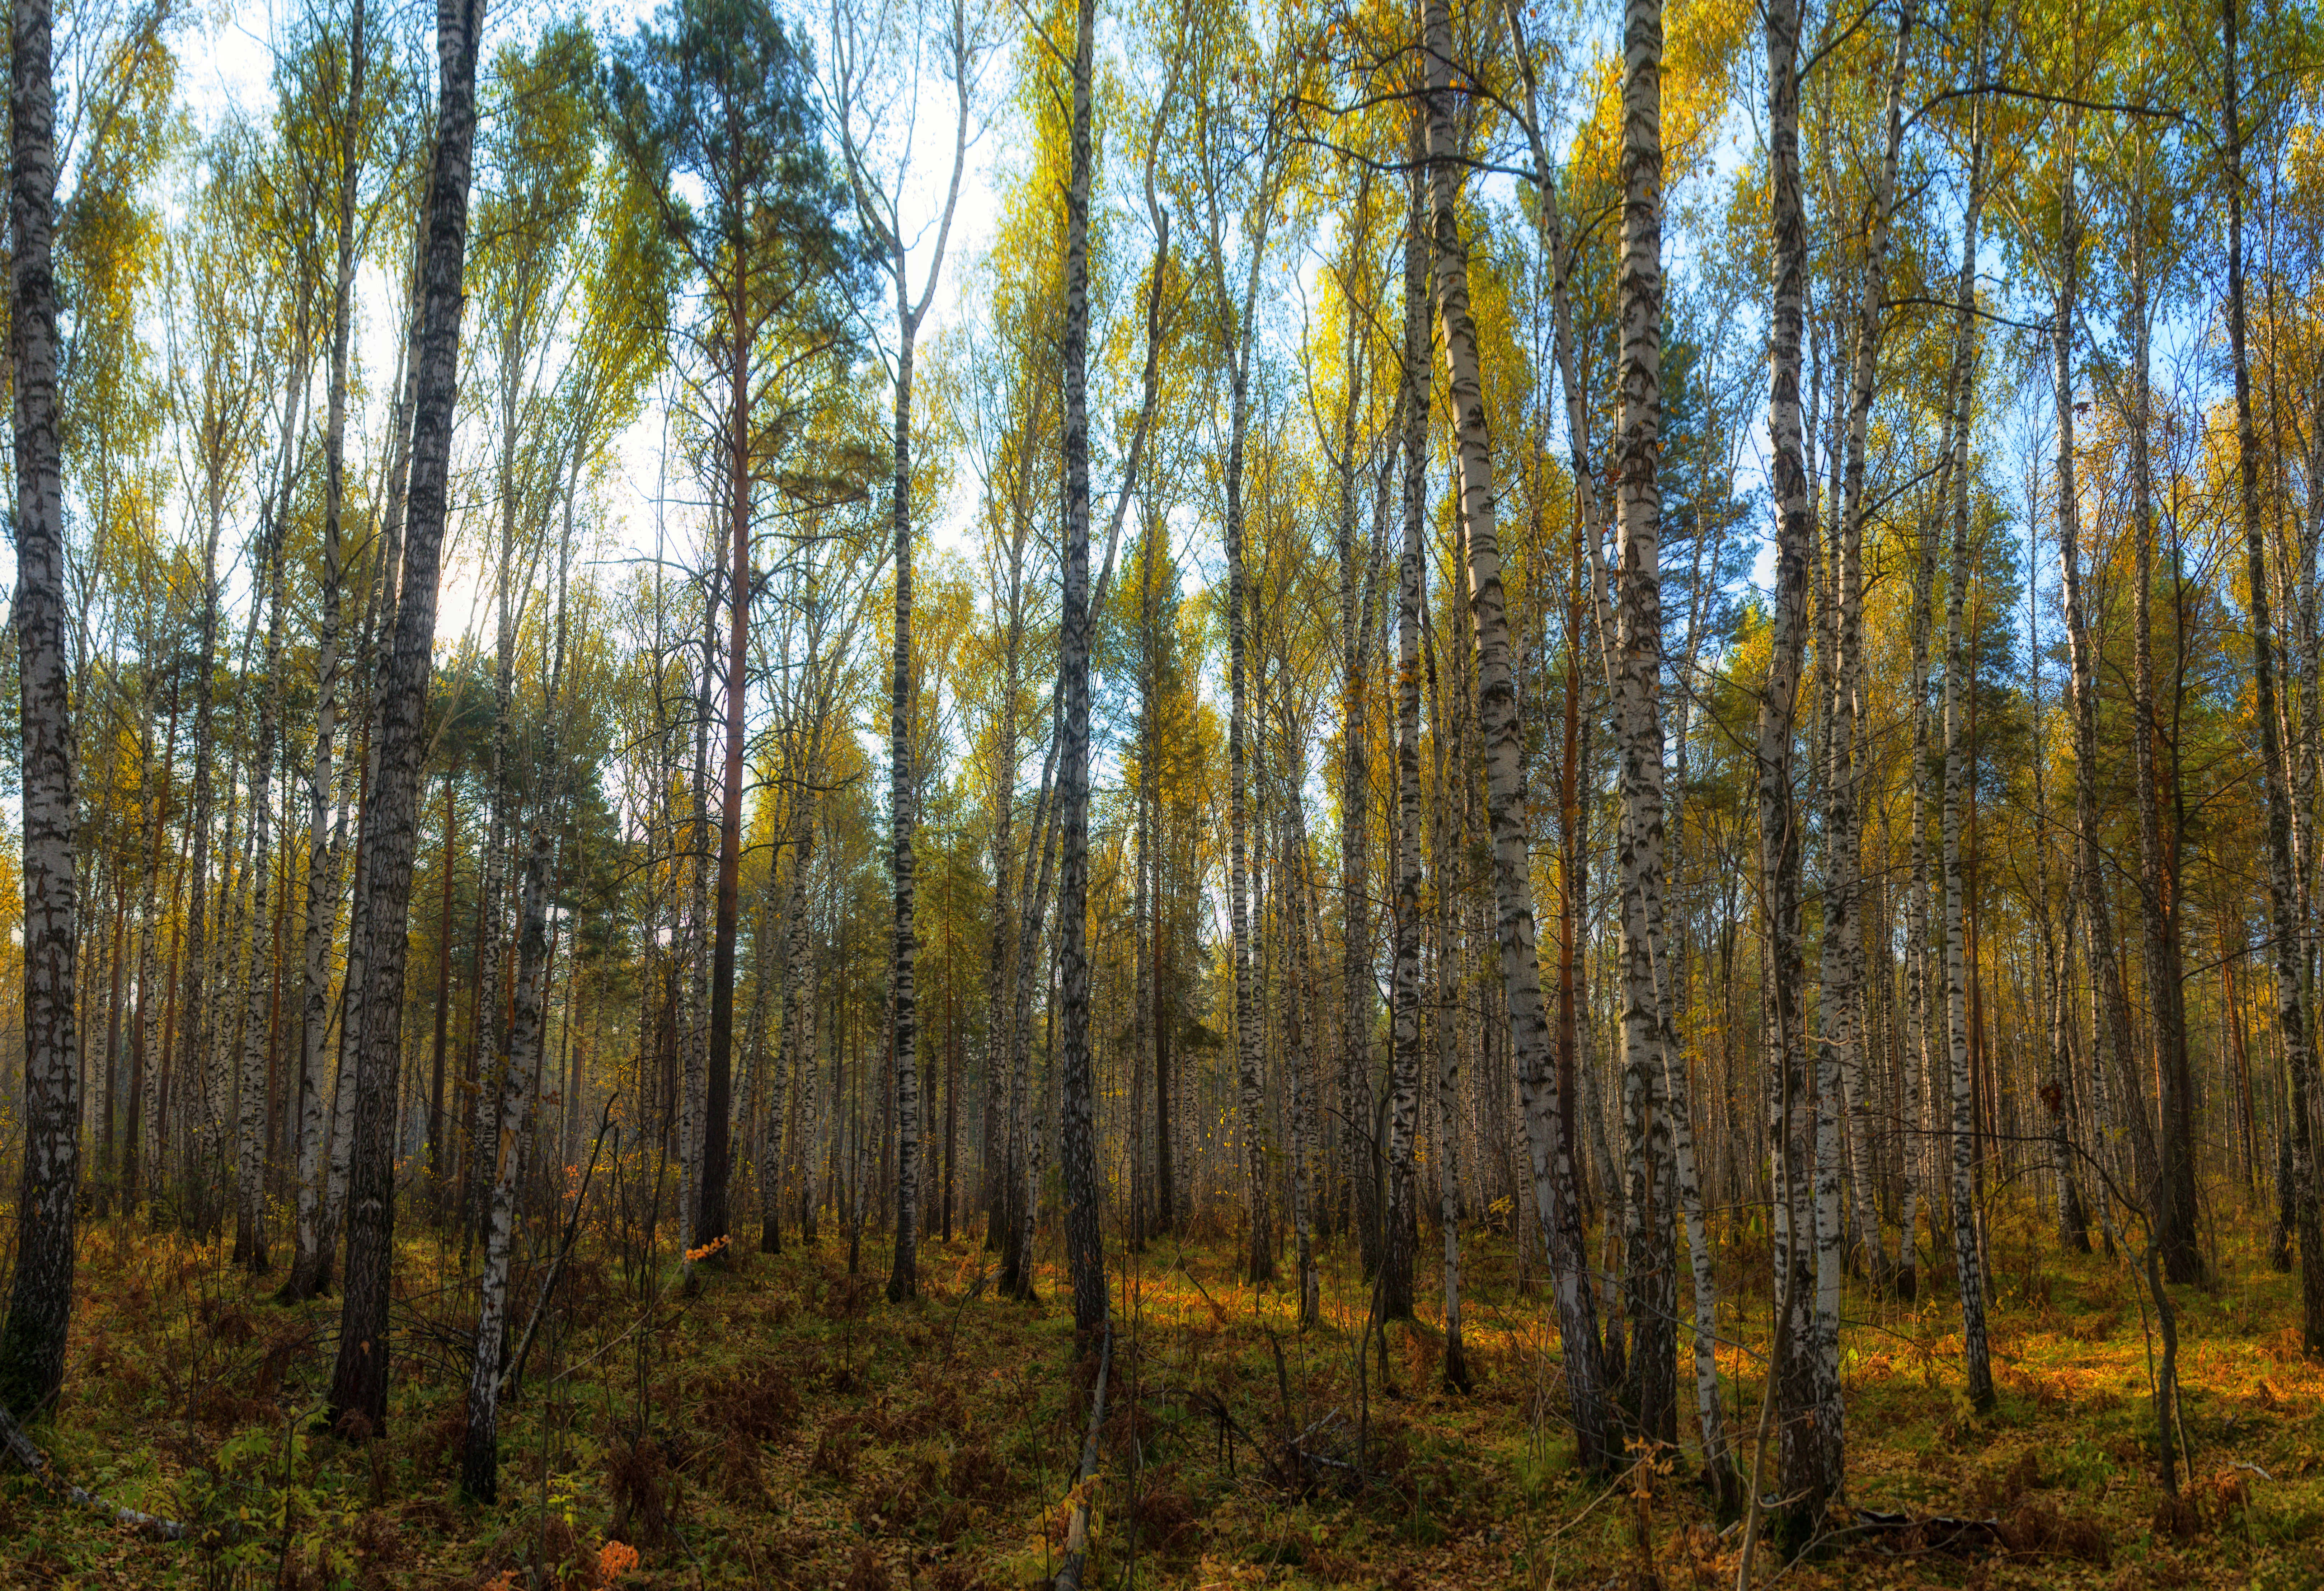
tree, nature, forest, wilderness, branch, plant, sunlight, leaf, birch, autumn, season, spruce, deciduous, wetland, grove, woodland, habitat, fall colors, autumn colors, autumn forest, larch, ecosystem, golden autumn, autumn nature, yellow autumn leaves, listopad, flowering plant, biome, old growth forest, natural environment, woody plant, temperate broadleaf and mixed forest, temperate coniferous forest, land plant